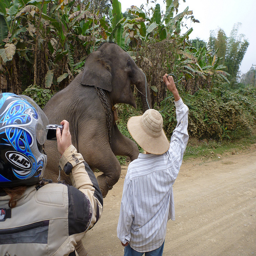
An animal tamer is training an elephant in the wild.
A person wearing a straw hat standing next to a baby elephant.
a man is making an elephant stand up
Motorcycle person is taking a picture of a man controlling an elephant.
A man raising his hand at an elephant on its hind legs.